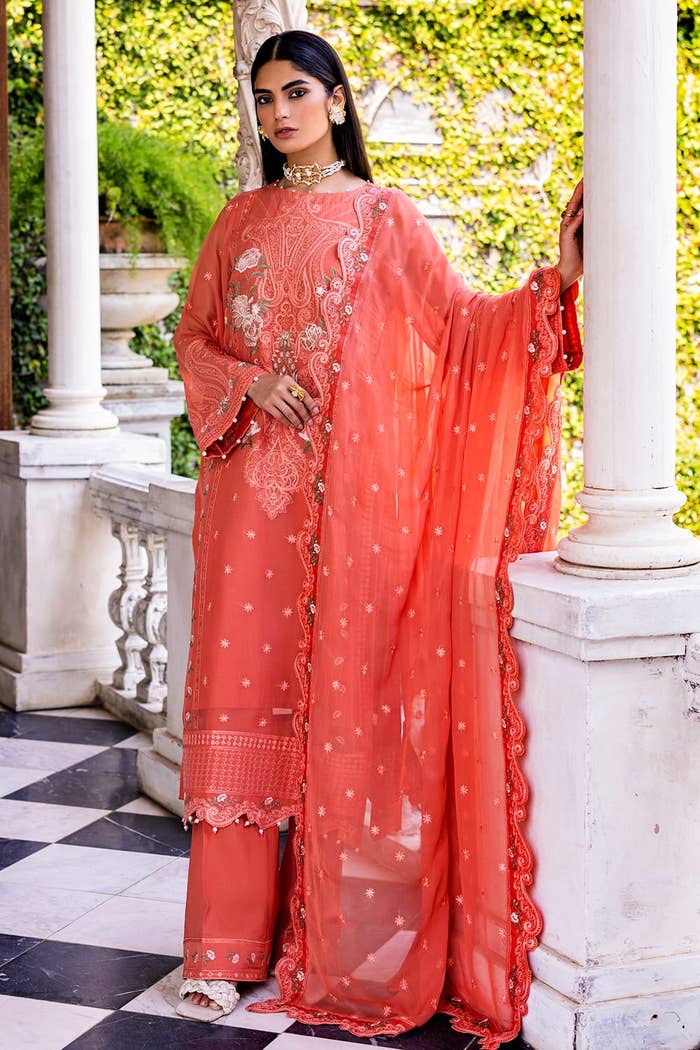
coral embroidered chiffon suit